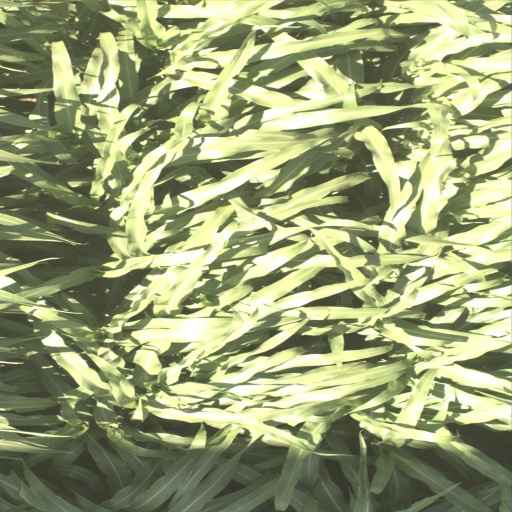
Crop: sorghum